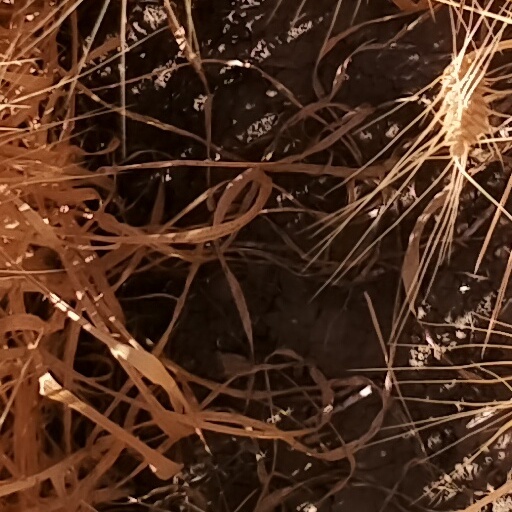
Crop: wheat